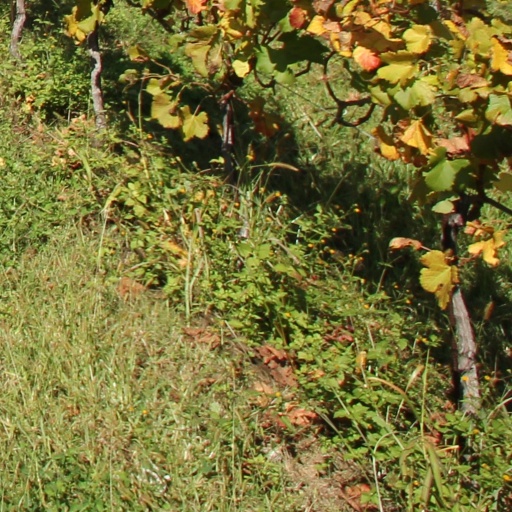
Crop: grape